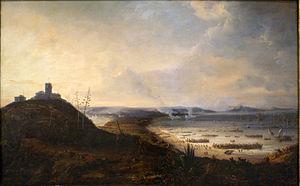
Peinture
Sidi-Fredj, anciennement Sidi-Ferruch, et aussi Sidi-Ferrudj, Sidi-Ferej, est une presqu'île située à 30 kilomètres à l'ouest de la capitale algérienne, Alger. Elle fait partie de la commune de Staoueli.